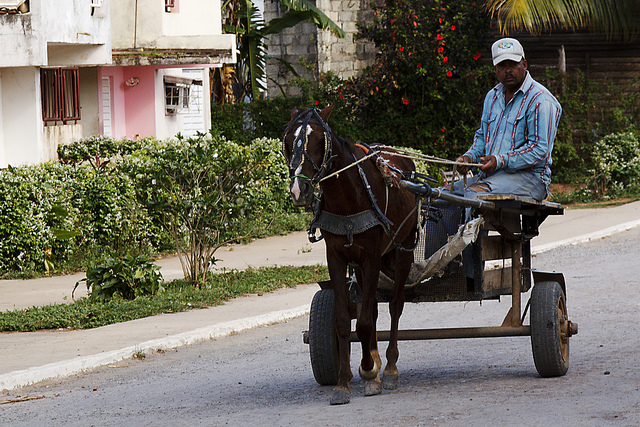
user: Given an image and a question. Answer the question in a short answer. Question: What is the technical term for this automobile? Short Answer:
assistant: cart